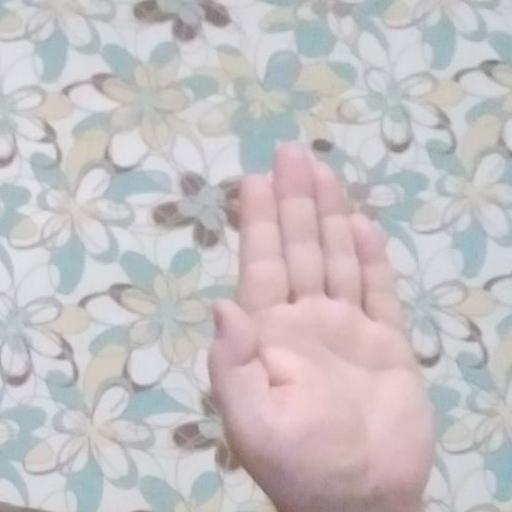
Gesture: stop